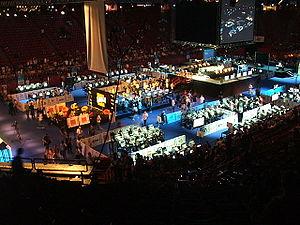
L’eSports World Convention, anciennement l'Electronic Sports World Cup, est un événement de sport électronique annuel qui rassemble les meilleures équipes du monde sur des jeux vidéo conçus ou adaptés aux confrontations entre joueurs. Venus de tous les continents, ces joueurs s'affrontent pendant plusieurs jours sur leur jeu de prédilection dans le but de devenir champion du monde de leur discipline.
Counter-Strike, ou l'abréviation CS, est un jeu de tir à la première personne multijoueur en ligne basé sur le principe du jeu en équipe. C'est une modification complète du jeu Half-Life de Valve, réalisée par Minh Le et Jess Cliffe, dont la première version est sortie le 18 juin 1999. Le jeu fait s'affronter une équipe de terroristes et d'antiterroristes au cours de plusieurs manches. Les joueurs marquent des points en accomplissant les objectifs de la carte de jeu et en éliminant leurs adversaires, dans le but de faire gagner leur équipe.